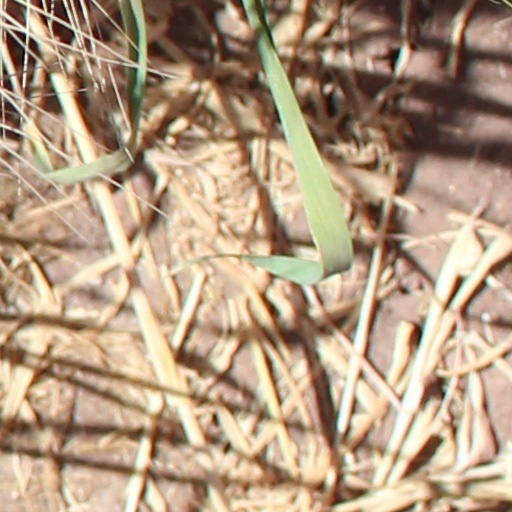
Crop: wheat